Viktor Melantyev

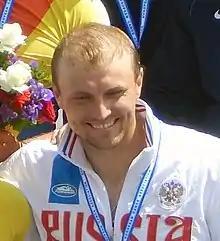
Melantyev in 2016

Viktor Sergeyevich Melantyev (born 2 June 1986) is a Russian sprint canoeist who has competed since the late 2000s. He won a complete set of medals at the 2009 ICF Canoe Sprint World Championships in Dartmouth with a gold in the C-1 4 × 200 m, a silver in the C-4 200 m, and a bronze in the C-2 1000 m events.